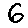
Label: 6